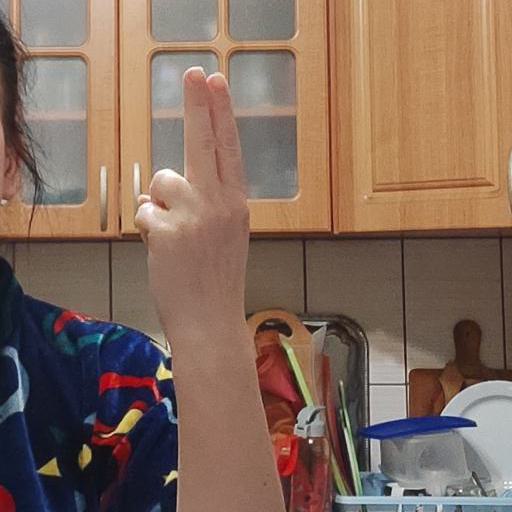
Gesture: two_up_inverted